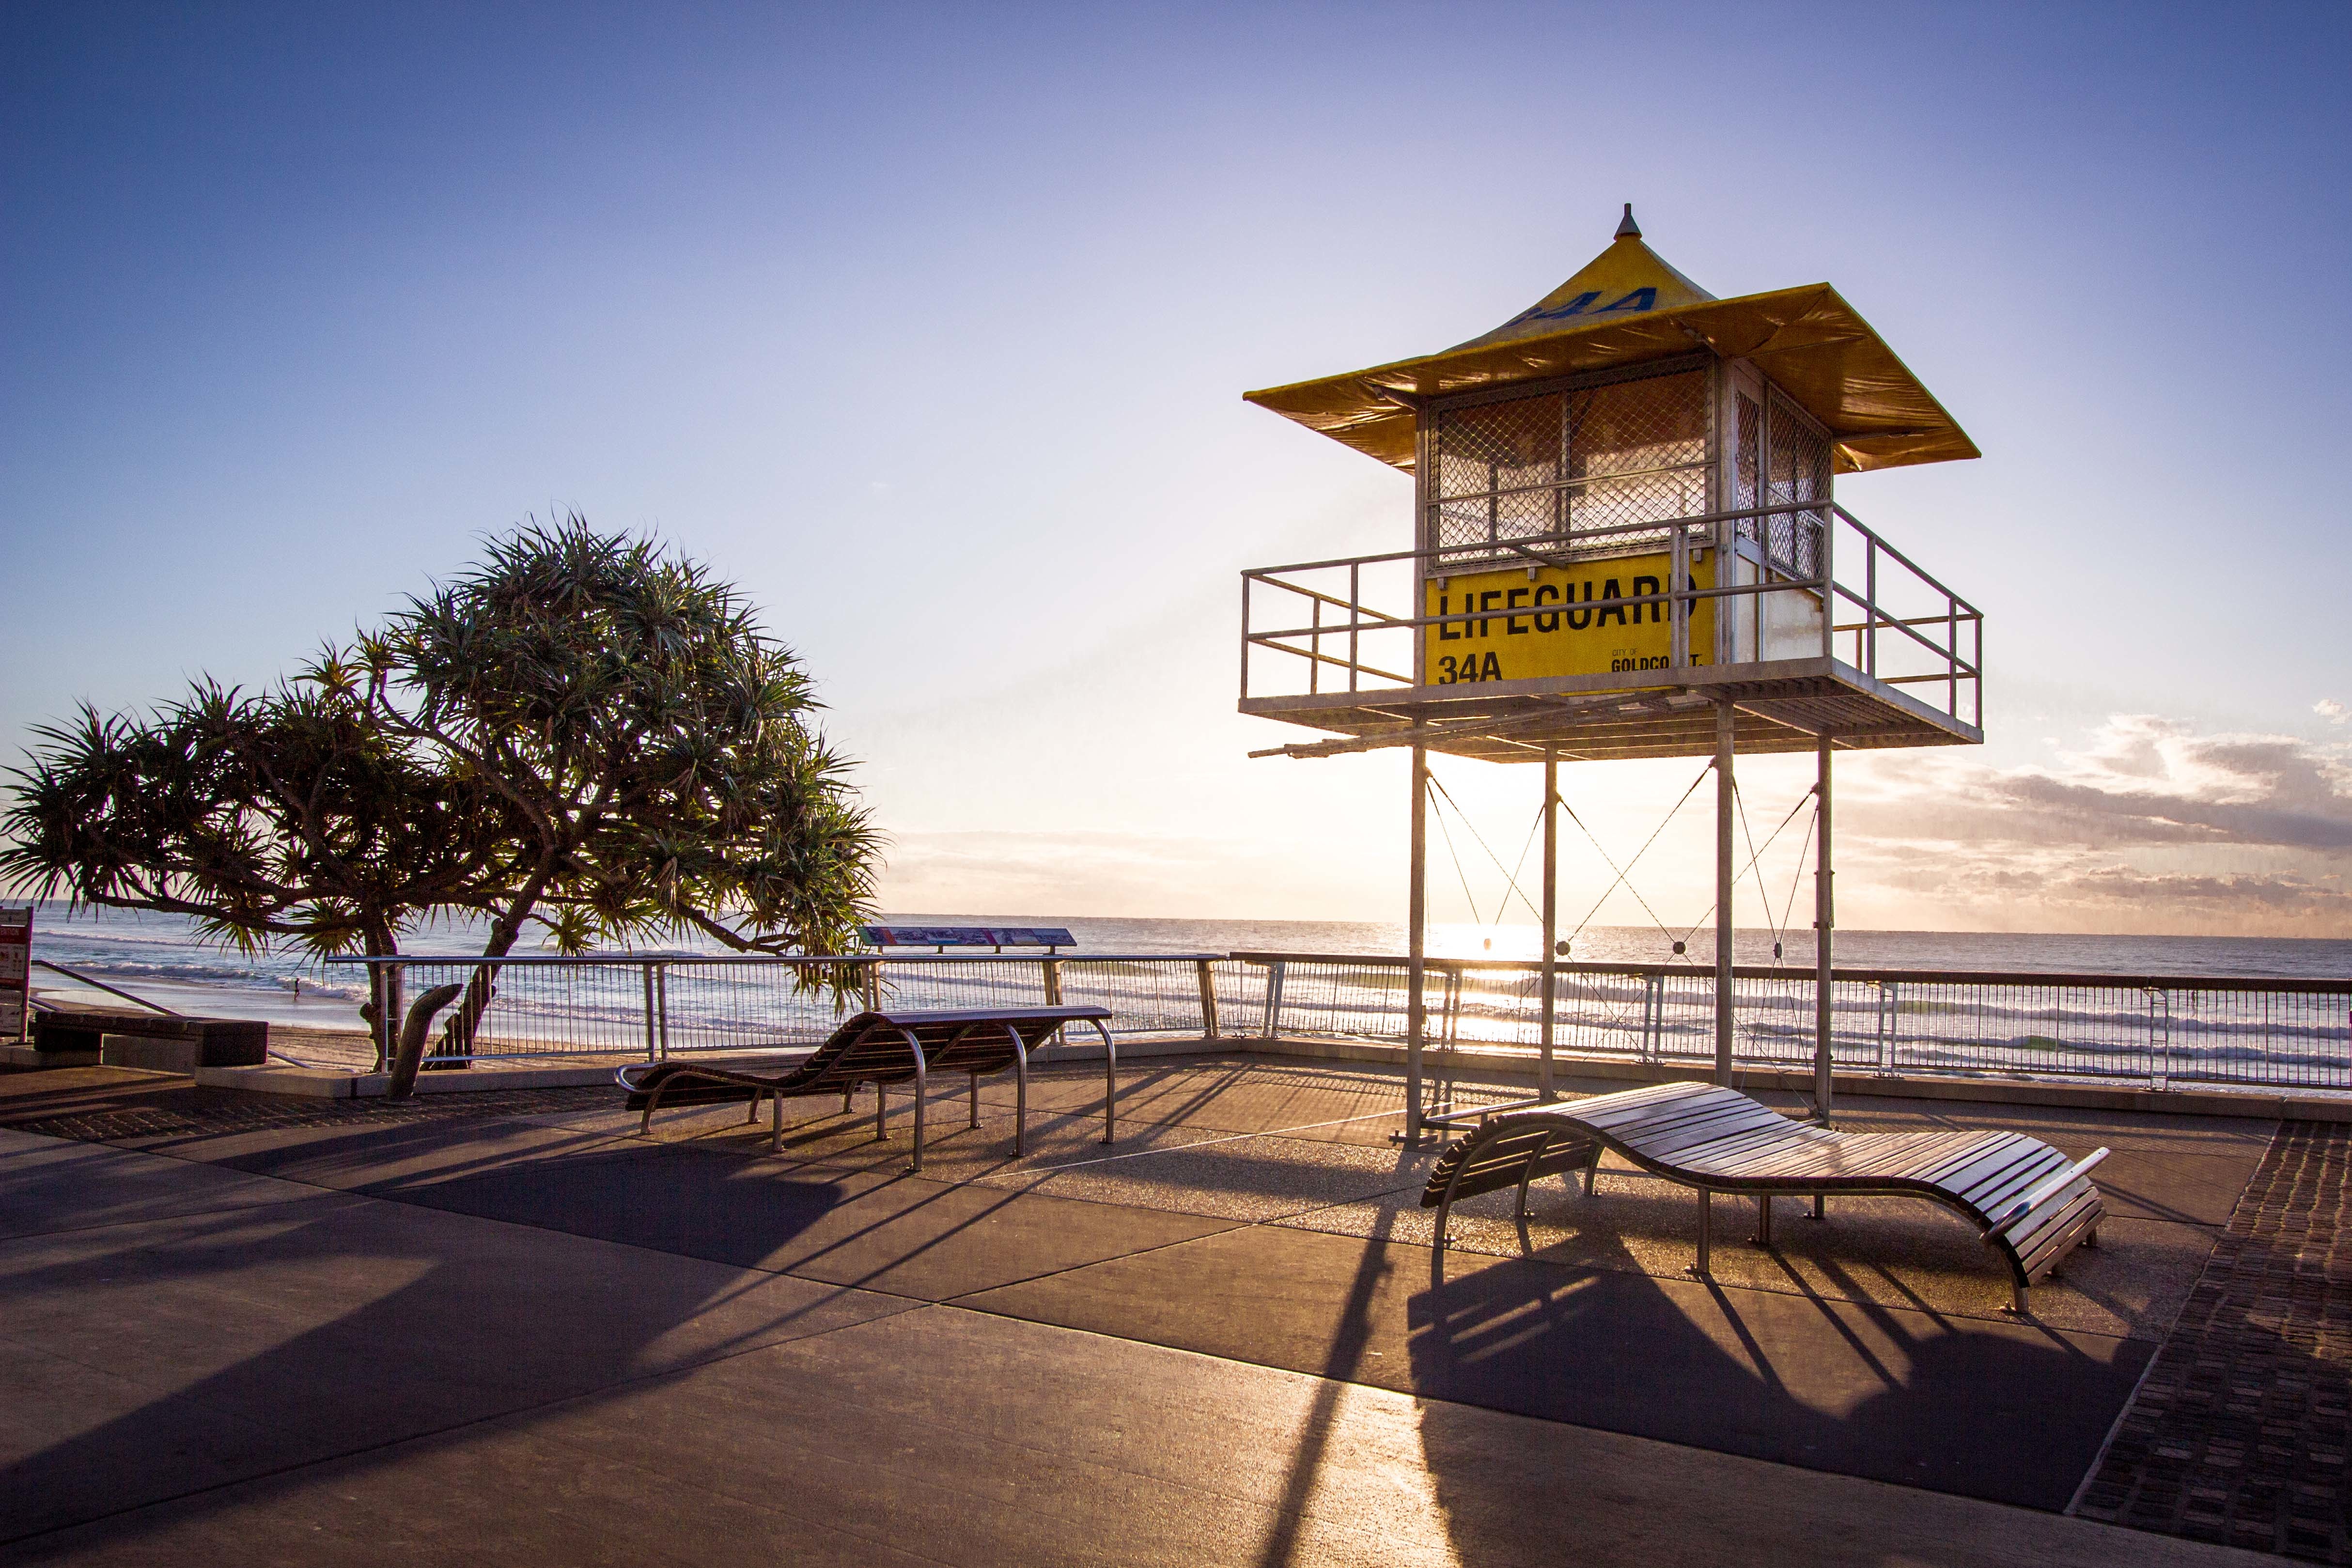
beach, sea, tree, boardwalk, sunrise, sunset, walkway, lifeguard, vacation, evening, tower, landmark